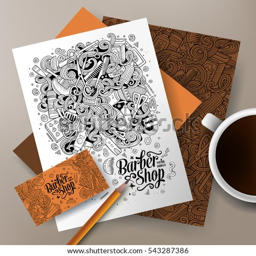
cartoon cute vector hand drawn doodles hair salon corporate identity set .